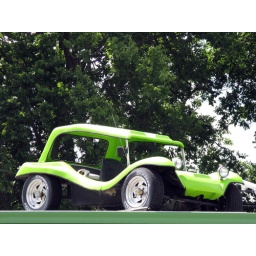
Dunebuggy seen on the roof of a car dealership on Nolensville Pike in Nashville.